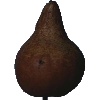
Label: Pear Kaiser 1